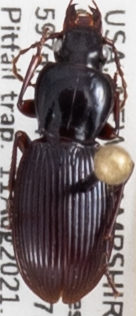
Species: Pterostichus tristis
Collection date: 2021-08-11
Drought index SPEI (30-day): -0.064
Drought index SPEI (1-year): -1.01
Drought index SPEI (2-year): -0.492